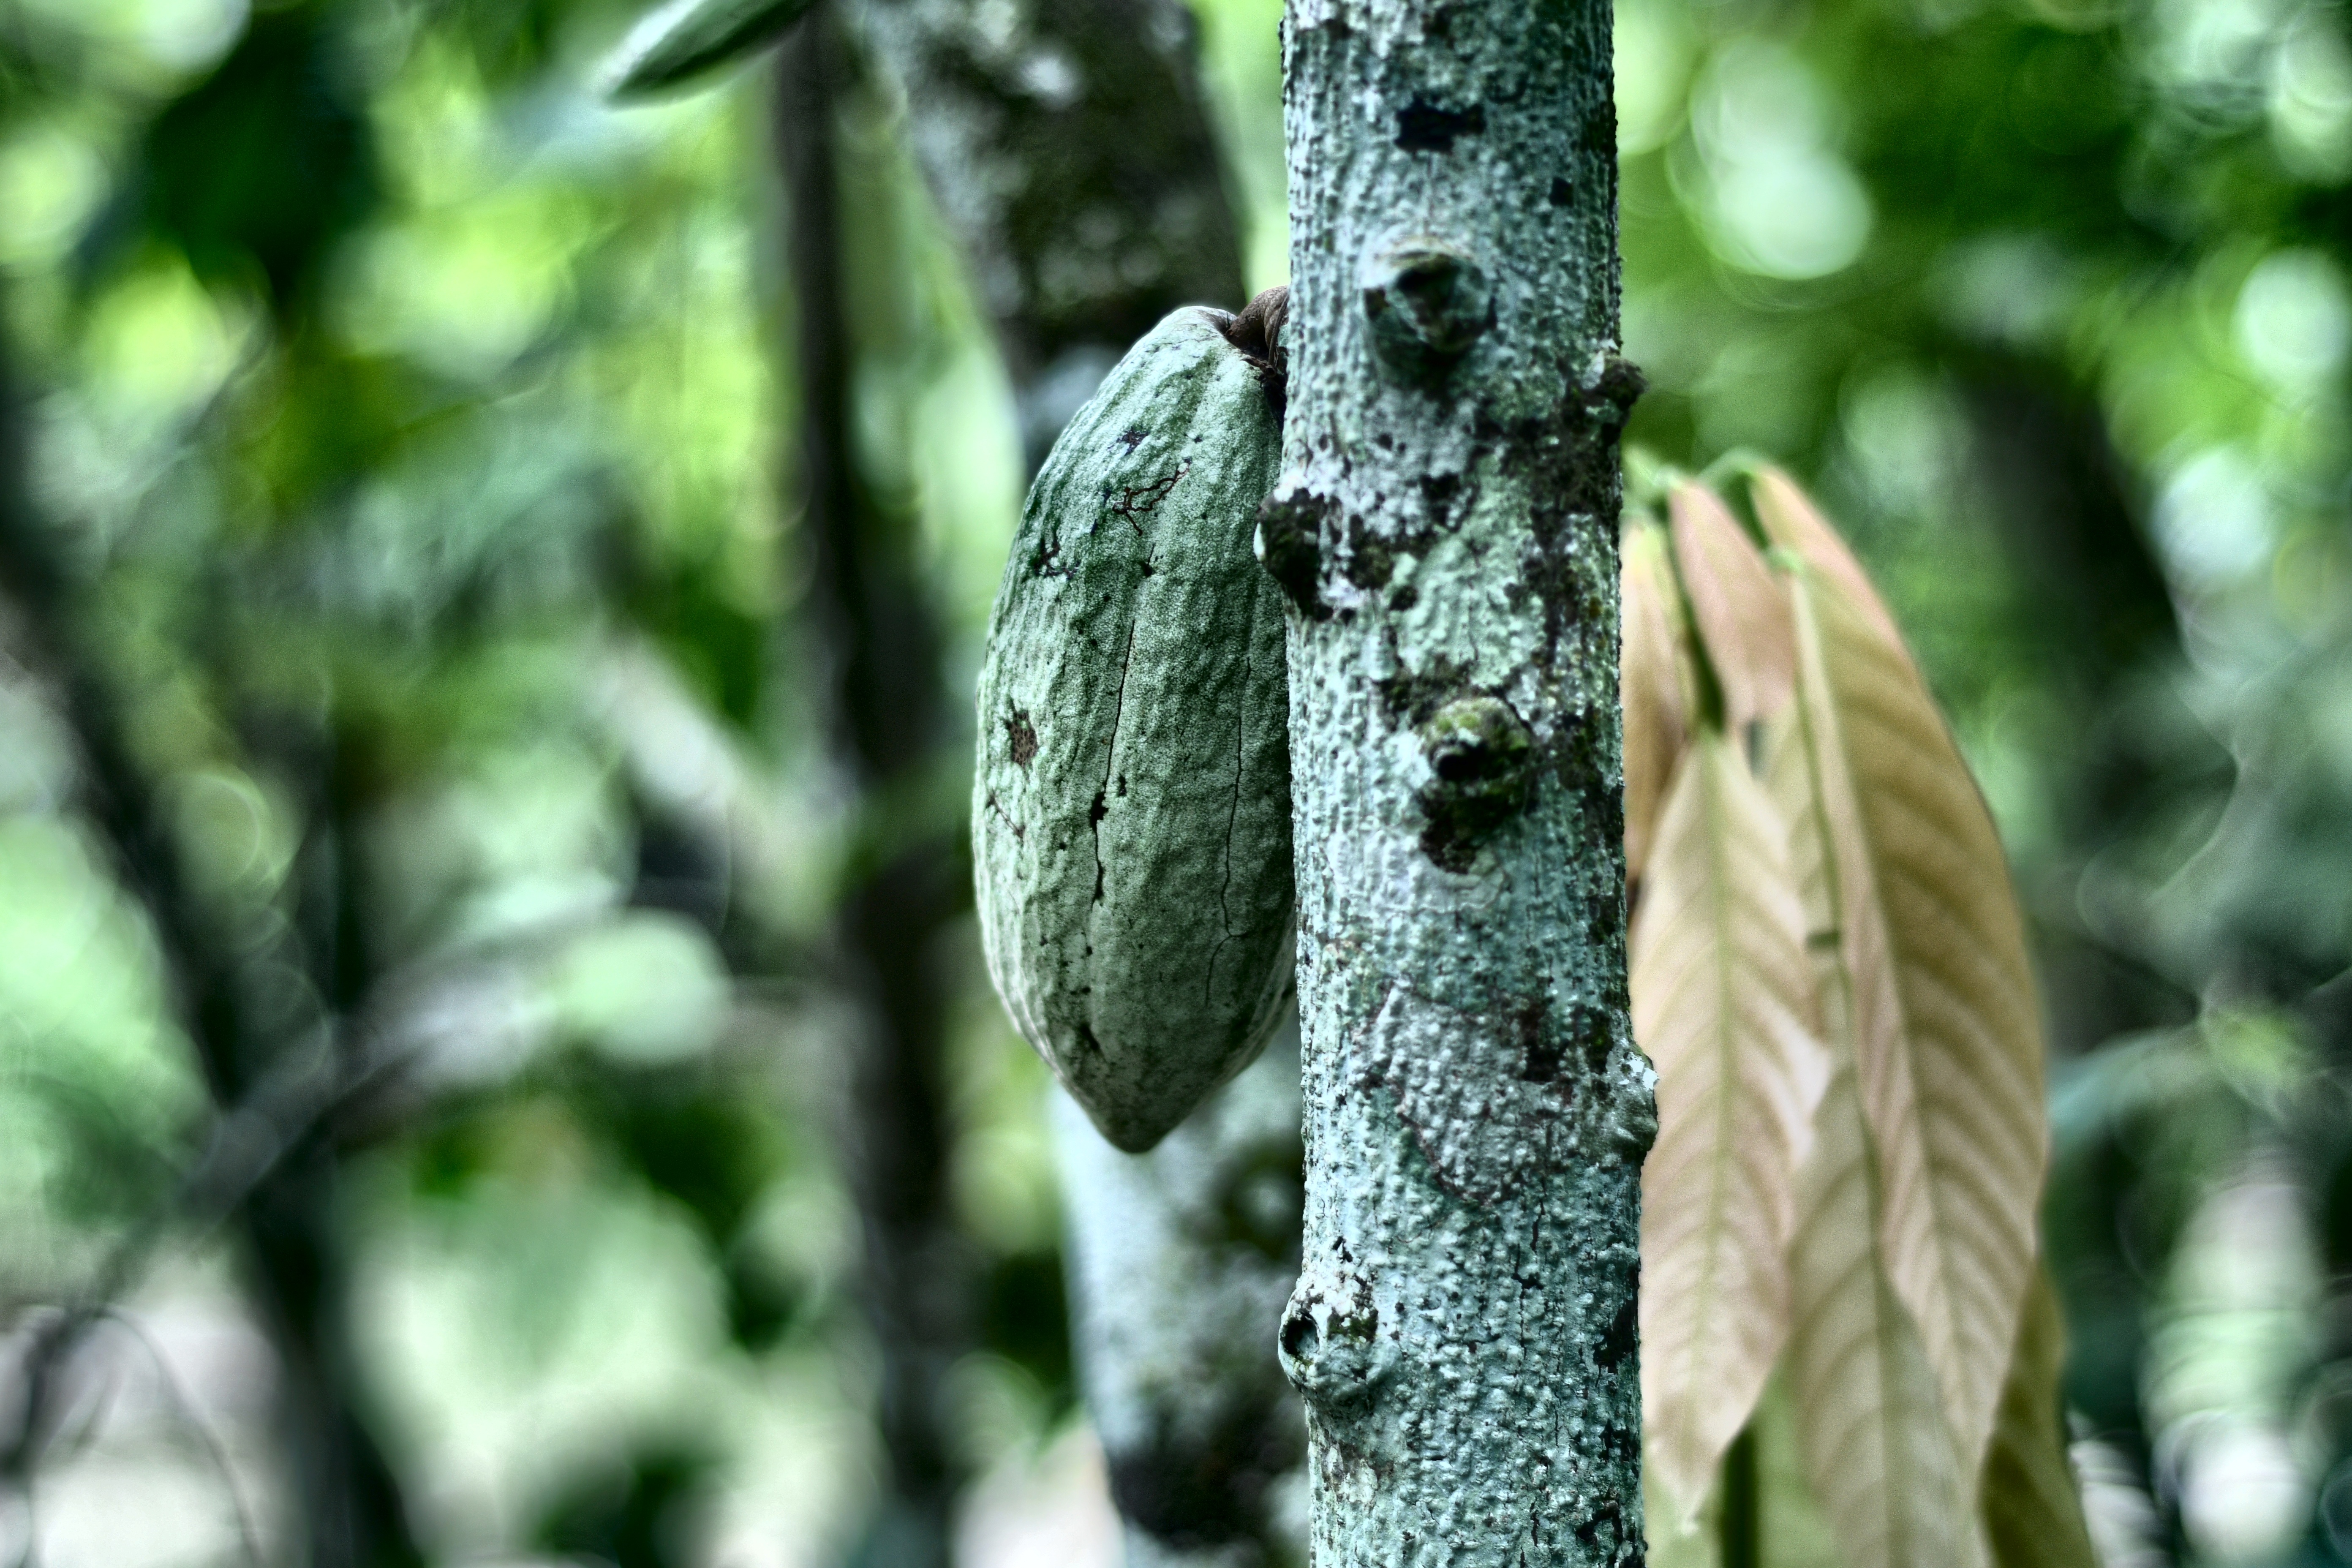
Maturity: unmature
Variety: Angoleta